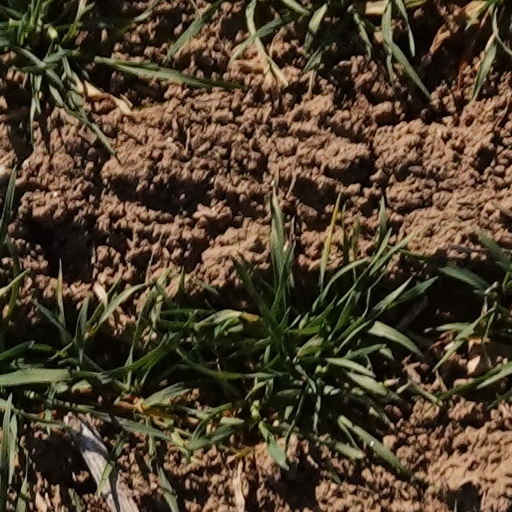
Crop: wheat